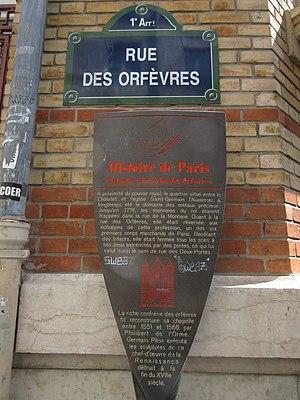
Panneau Histoire de Paris «
Les panneaux « Histoire de Paris » sont des panneaux d'information installés dans les rues de Paris devant certains des monuments parisiens.